Chinese nobility

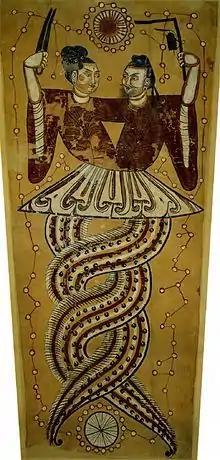
Fuxi and Nuwa, mythical early sovereigns of China

The apex of the nobility is the sovereign. The title of the sovereign has changed over time, together with the connotations of the respective titles. Three levels of sovereignty could be distinguished: supreme rule over the realm, relatively autonomous local sovereignty, and tributary vassalage. The supreme sovereign is the only office translated into English as the term "emperor". An emperor might appoint, confirm, or tolerate sub-sovereigns or tributary rulers styled kings.